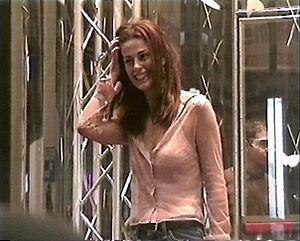
Vanessa Incontrada est une actrice, mannequin et présentatrice de télévision italienne d'origine espagnole.